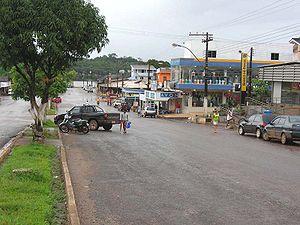
La frontière entre le Brésil et la France est une frontière internationale délimitant les territoires nationaux du Brésil et de la France dans le nord-est de l'Amérique du Sud ainsi qu'au large de celle-ci dans l'ouest de l'océan Atlantique. Longue de 730,4 km, sa composante terrestre est continue et sépare l'État brésilien de l'Amapá de la Guyane, qui est à la fois une région et un département d'outre-mer.
Oiapoque est une ville de l'État de l'Amapá au Brésil, situé le long du fleuve Oyapock faisant face à la ville française de Saint-Georges-de-l'Oyapock en Guyane.